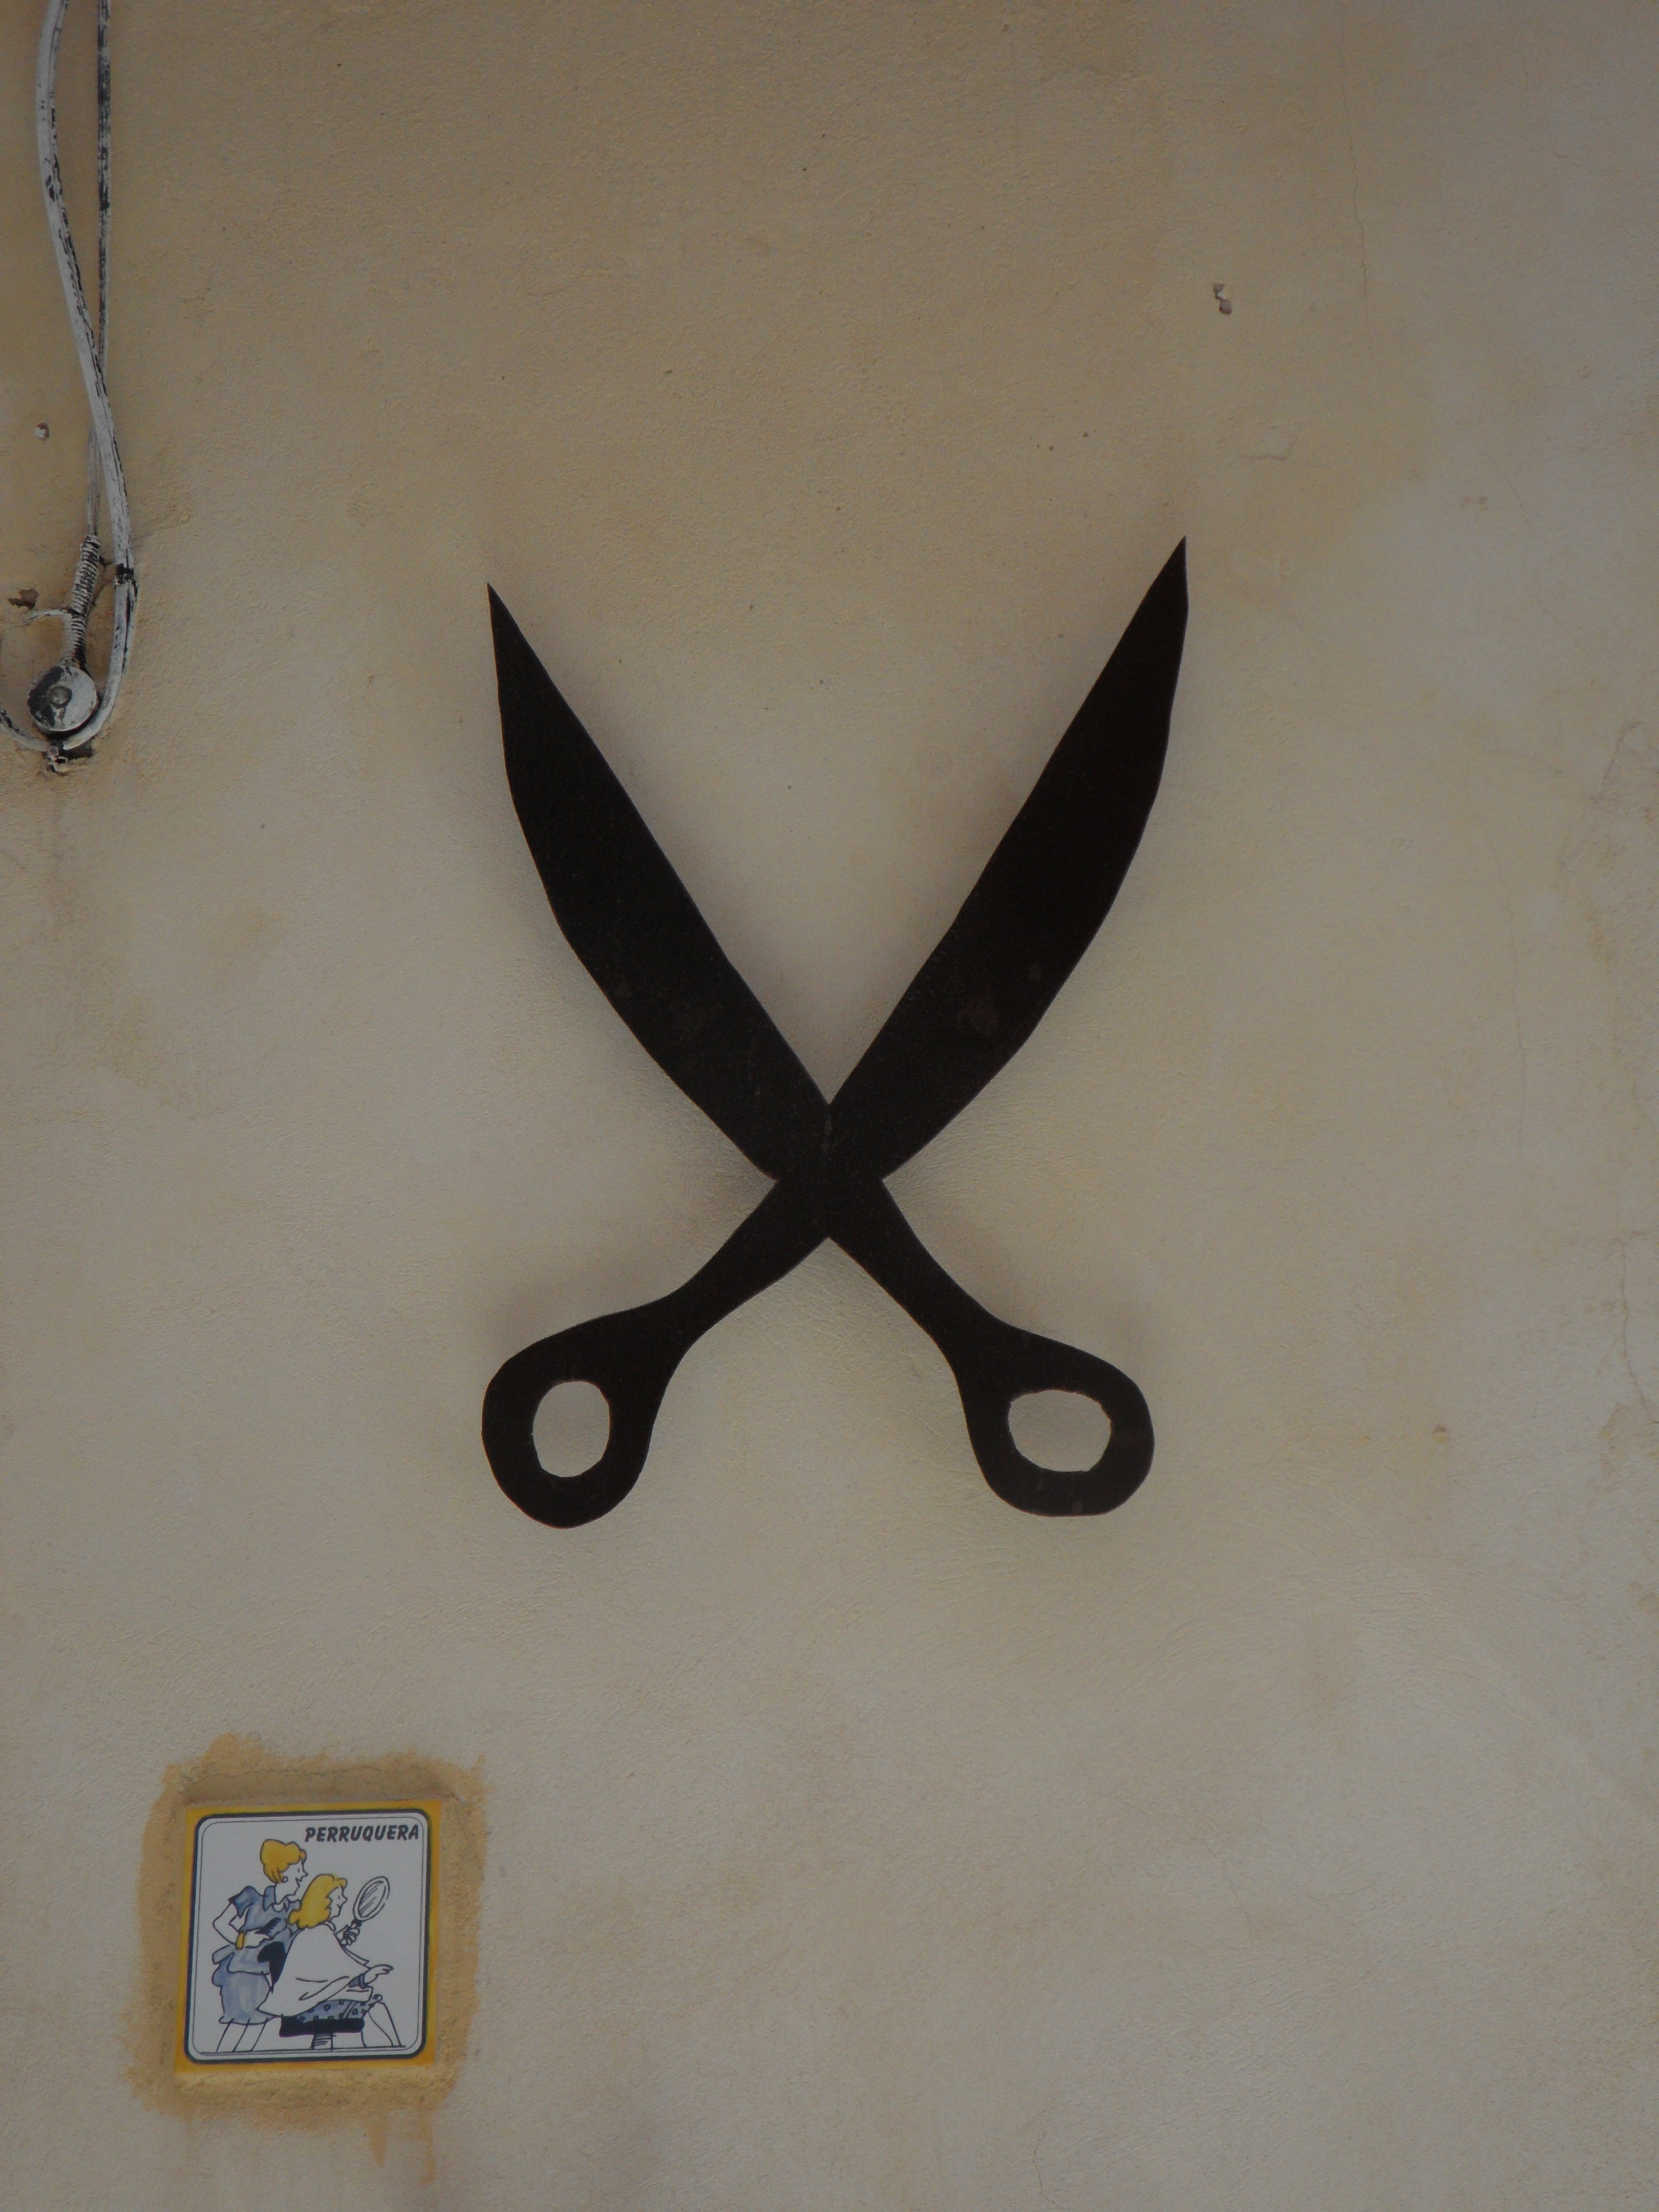
wing, hair, symbol, note, art, shield, hairdresser, characters, scissors, wrought iron, hauswand, hair cut, barber beauty shop